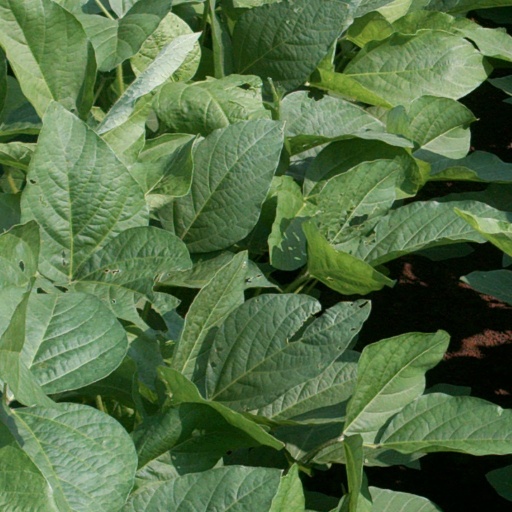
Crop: soybean